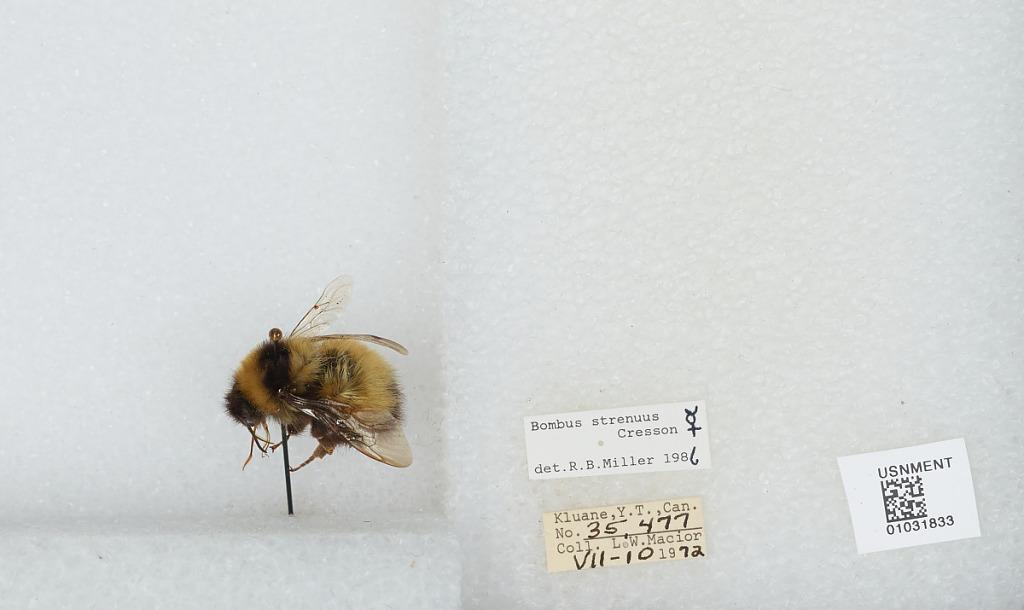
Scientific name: Bombus (Alpinobombus) neoboreus Sladen
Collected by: L. Macior
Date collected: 1972-7-10
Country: Canada
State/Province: Yukon Territory
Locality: Kluane
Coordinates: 60.75, -139.5
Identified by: Miller, R. B.